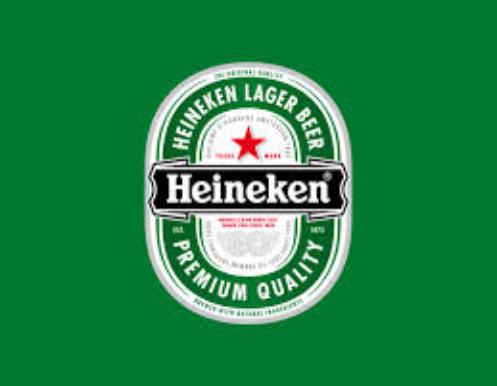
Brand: Heineken
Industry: Food